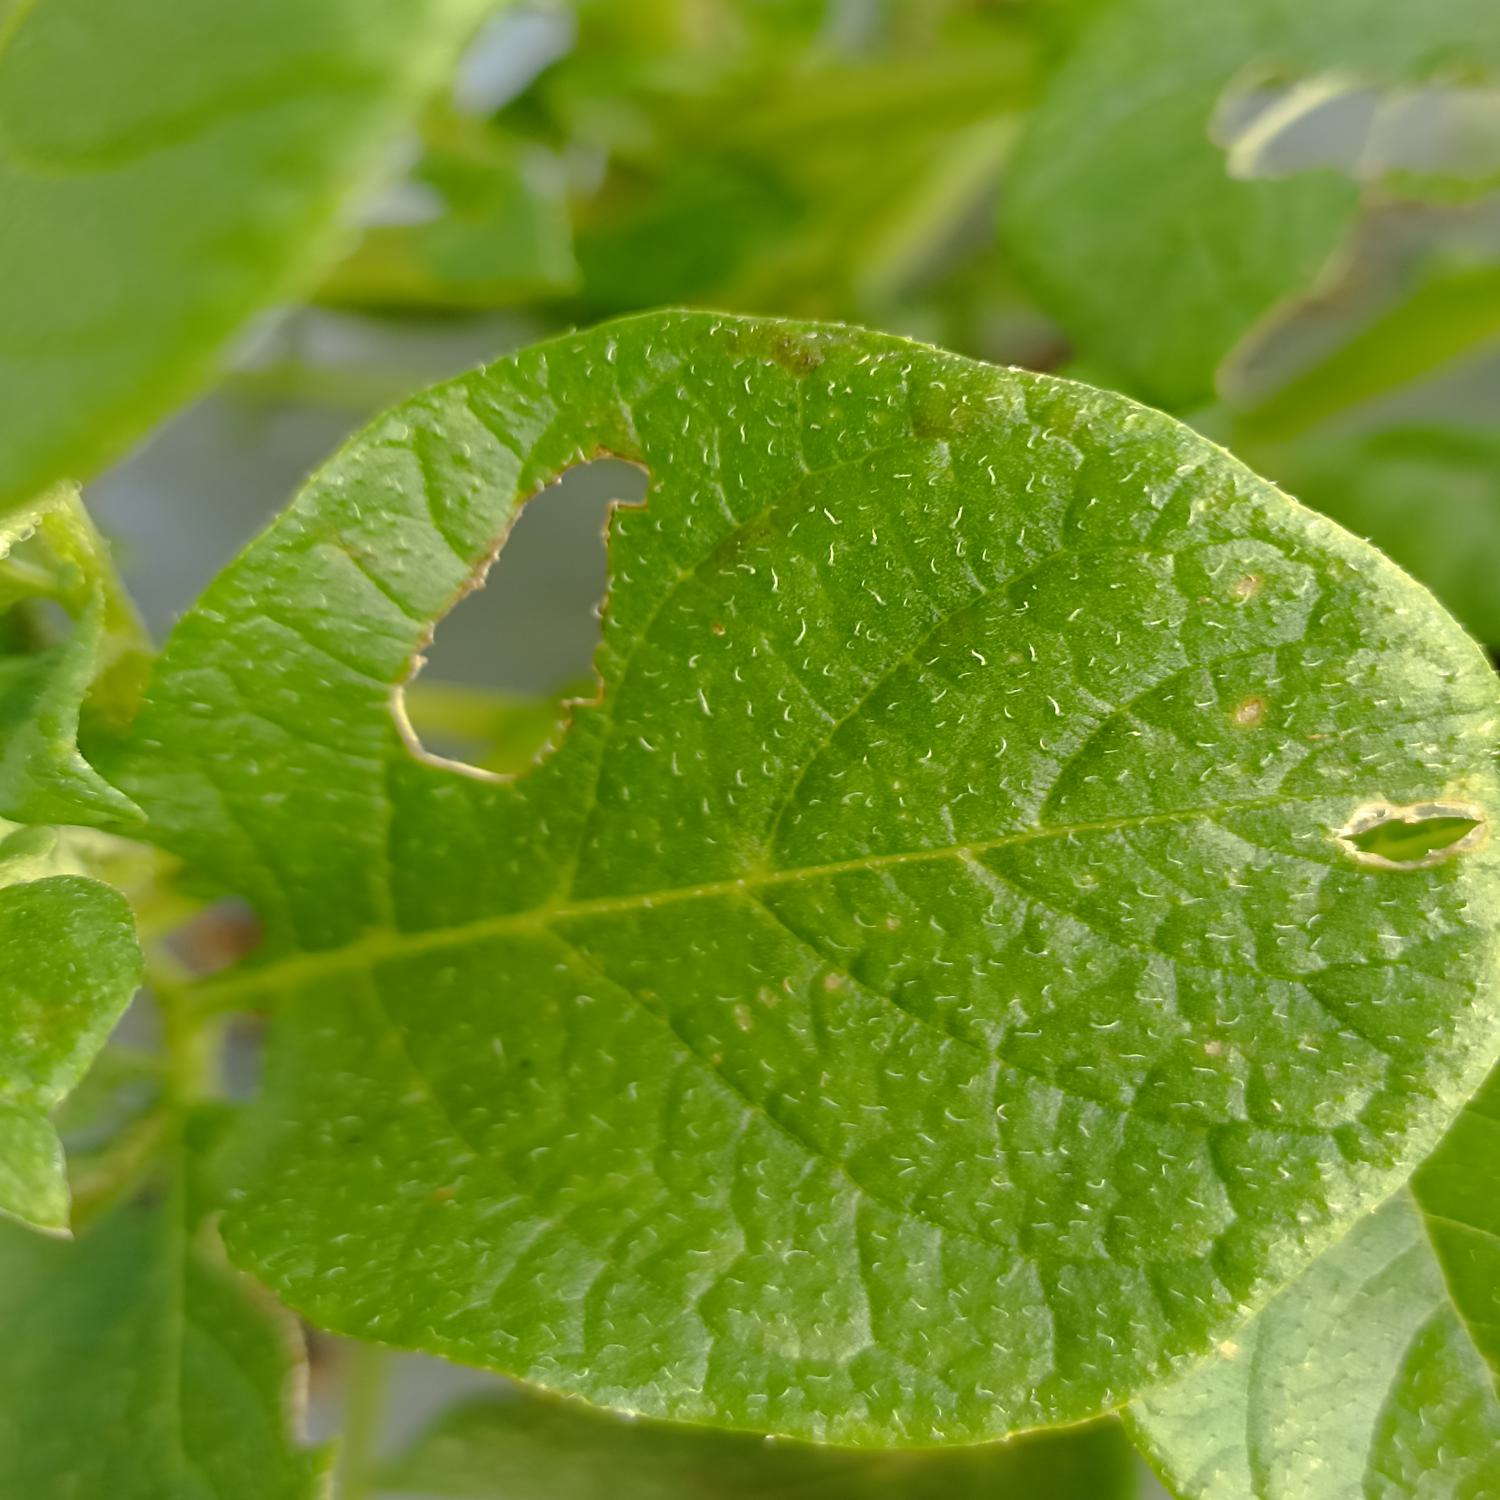
Label: Pest